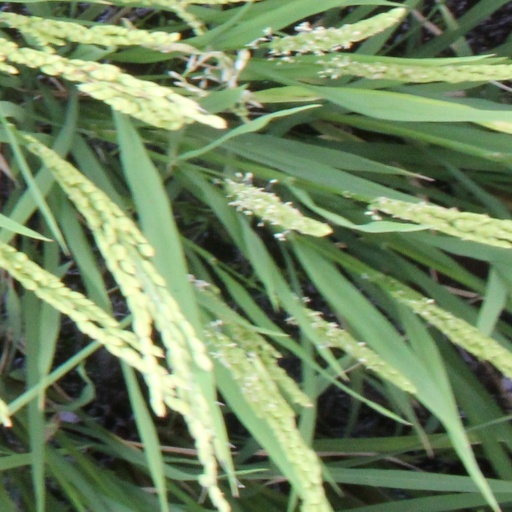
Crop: rice